Ghazanchetsots Cathedral

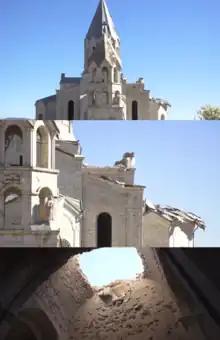
The cathedral was bombed twice on 8 October 2020 by Azerbaijani armed forces during Nagorno-Karabakh conflict.

On 8 October 2020, the cathedral was struck twice by Azerbaijan, which resulted in the collapse of part of the roof. A Russian journalist was seriously injured by the second strike, while two others were wounded. Human Rights Watch (HRW) noted that the two attacks "suggest that the church, a civilian object with cultural significance, was an intentional target despite the absence of evidence that it was used for military purposes." HRW collected remnants of the weapon used against the church, which "corroborate the use of guided munitions." An investigation by "Hetq" concluded that the church was hit with 300 mm rockets, probably that of a TRG-300 Tiger multiple rocket launcher.